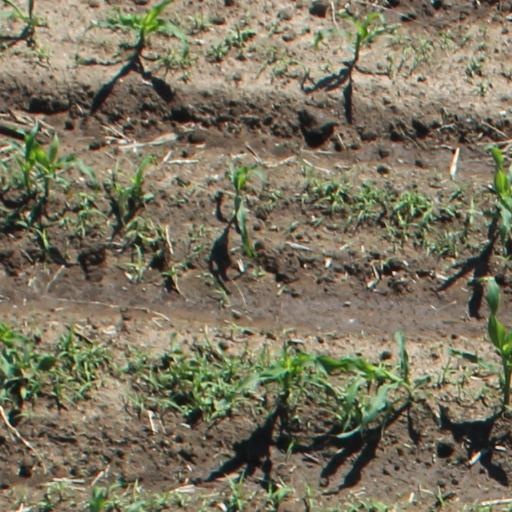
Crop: maize; corn